2014–15 Belgian Basketball Cup

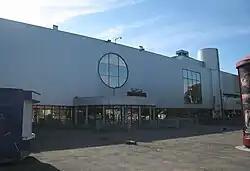
Forest National, home of the Cup Final

The 2014–15 Belgian Basketball Cup was the 61st season of the annual cup tournament in Belgium. Telenet Oostende was the defending champion.